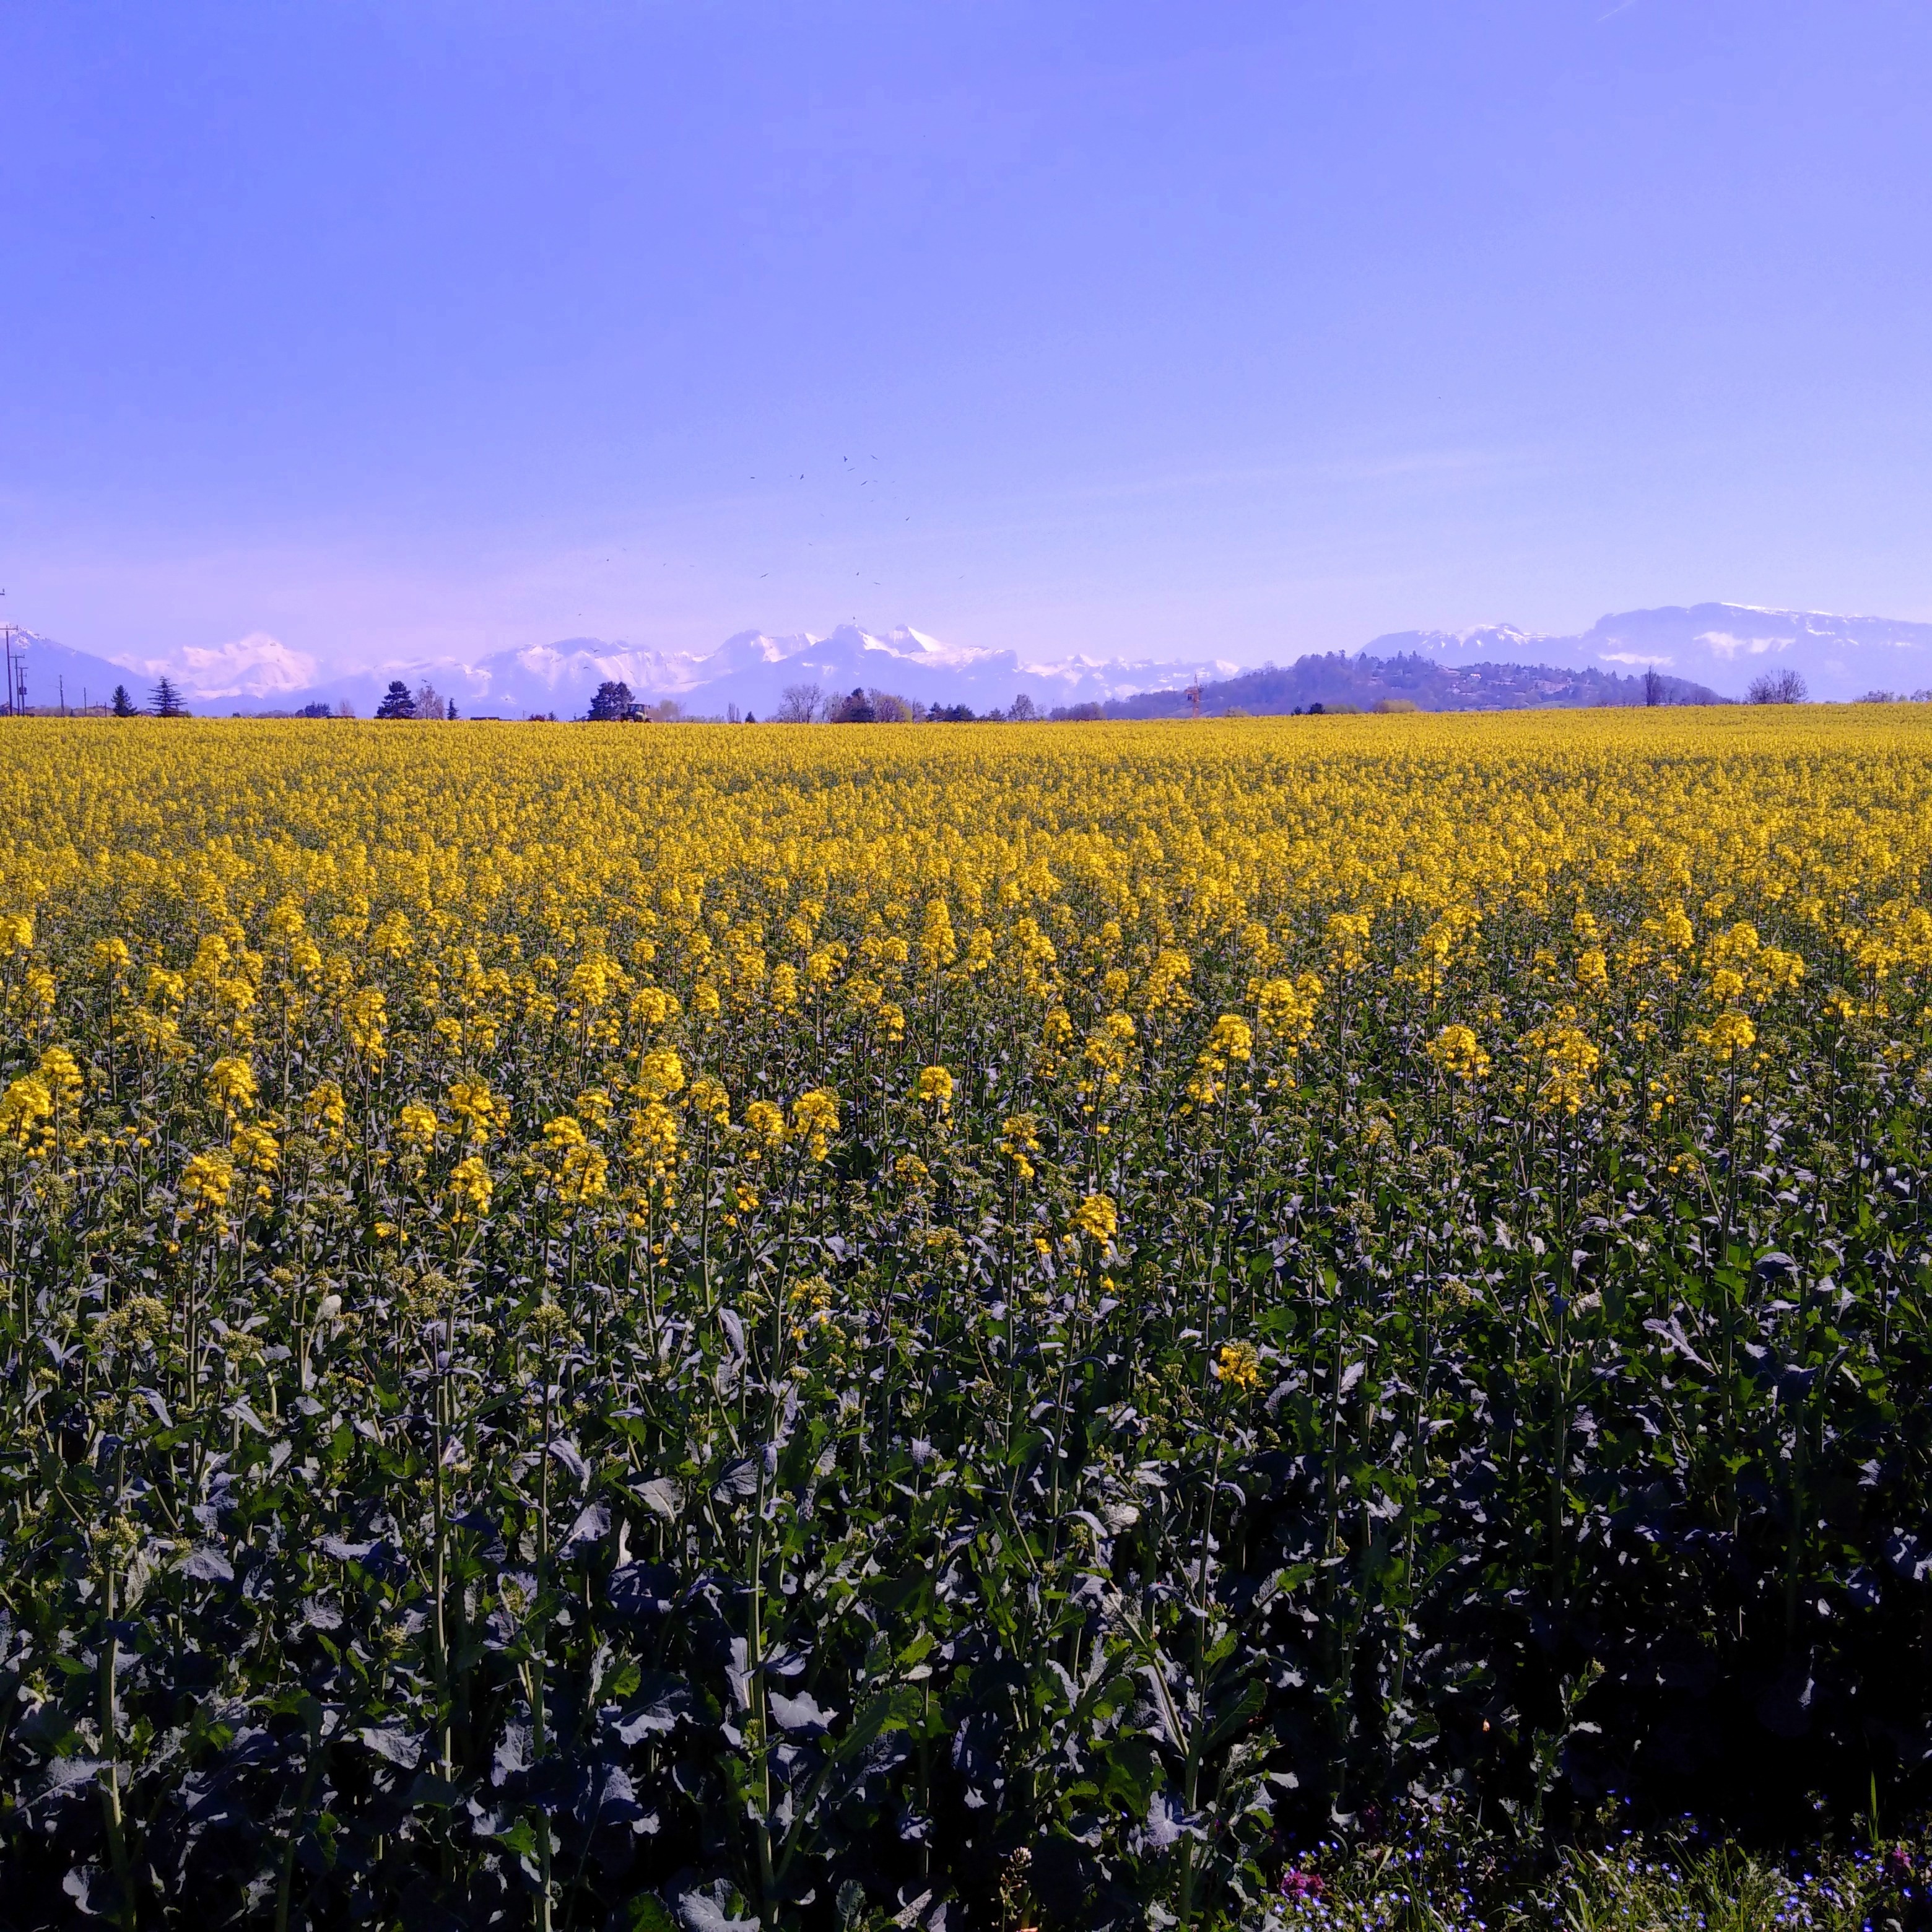
landscape, nature, horizon, mountain, plant, sky, hiking, field, meadow, prairie, flower, food, produce, vegetable, crop, natural, landmark, alpine, blue, agriculture, plain, rapeseed, wildflower, mont blanc, massif, alps, grassland, canola, ecosystem, brassica, rural area, flowering plant, daisy family, grass family, land plant, mustard plant